Vought F4U Corsair

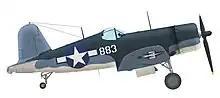
Vought F4U-1A Corsair, BuNo 17883, of Gregory "Pappy" Boyington, the commander of VMF-214, Vella Lavella end of 1943

From February 1943 onward, the F4U operated from Guadalcanal and ultimately other bases in the Solomon Islands. A dozen USMC F4U-1s of VMF-124, commanded by Major William E. Gise, arrived at Henderson Field (code name "Cactus") on 12 February. The first recorded combat engagement was on 14 February 1943, when Corsairs of VMF-124 under Major Gise assisted P-40s and P-38s in escorting a formation of Consolidated B-24 Liberators on a raid against a Japanese aerodrome at Kahili. Japanese fighters contested the raid and the Americans got the worst of it, with four P-38s, two P-40s, two Corsairs, and two Liberators lost. No more than four Japanese Zeros were destroyed. A Corsair was responsible for one of the kills, albeit due to a midair collision. The fiasco was referred to as the "Saint Valentine's Day Massacre". Despite the debut, the Marines quickly learned how to make better use of the aircraft and started demonstrating its superiority over Japanese fighters. By May, the Corsair units were getting the upper hand, and VMF-124 had produced the first Corsair ace, Second Lieutenant Kenneth A. Walsh, who would rack up a total of 21 kills during the war. He remembered: